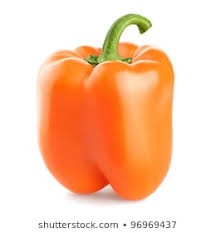
Label: capsicum